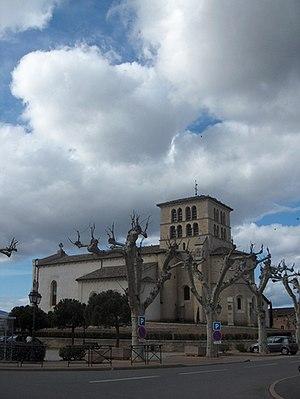
Cet article recense les monuments historiques situés dans le département du Rhône, en France, mais hors de la métropole de Lyon ou de la commune de Villefranche-sur-Saône. Ces deux zones comportant un grand nombre de monuments classés ou inscrits, deux pages spécifiques leur sont dédiées : Liste des monuments historiques de la métropole de Lyon et Liste des monuments historiques de Villefranche-sur-Saône.
Saint-Georges-de-Reneins est une commune française, située dans le département du Rhône en région Auvergne-Rhône-Alpes. C'est l'une des deux villes-centres de l'unité urbaine de Belleville-en-Beaujolais, au nord de l'aire urbaine de Lyon.